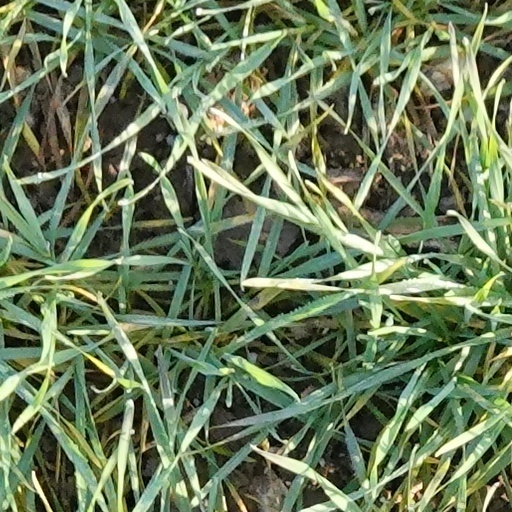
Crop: wheat